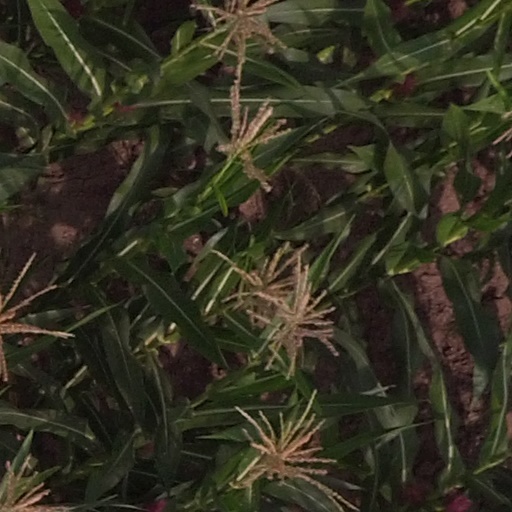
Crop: maize; corn